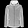
Label: Coat